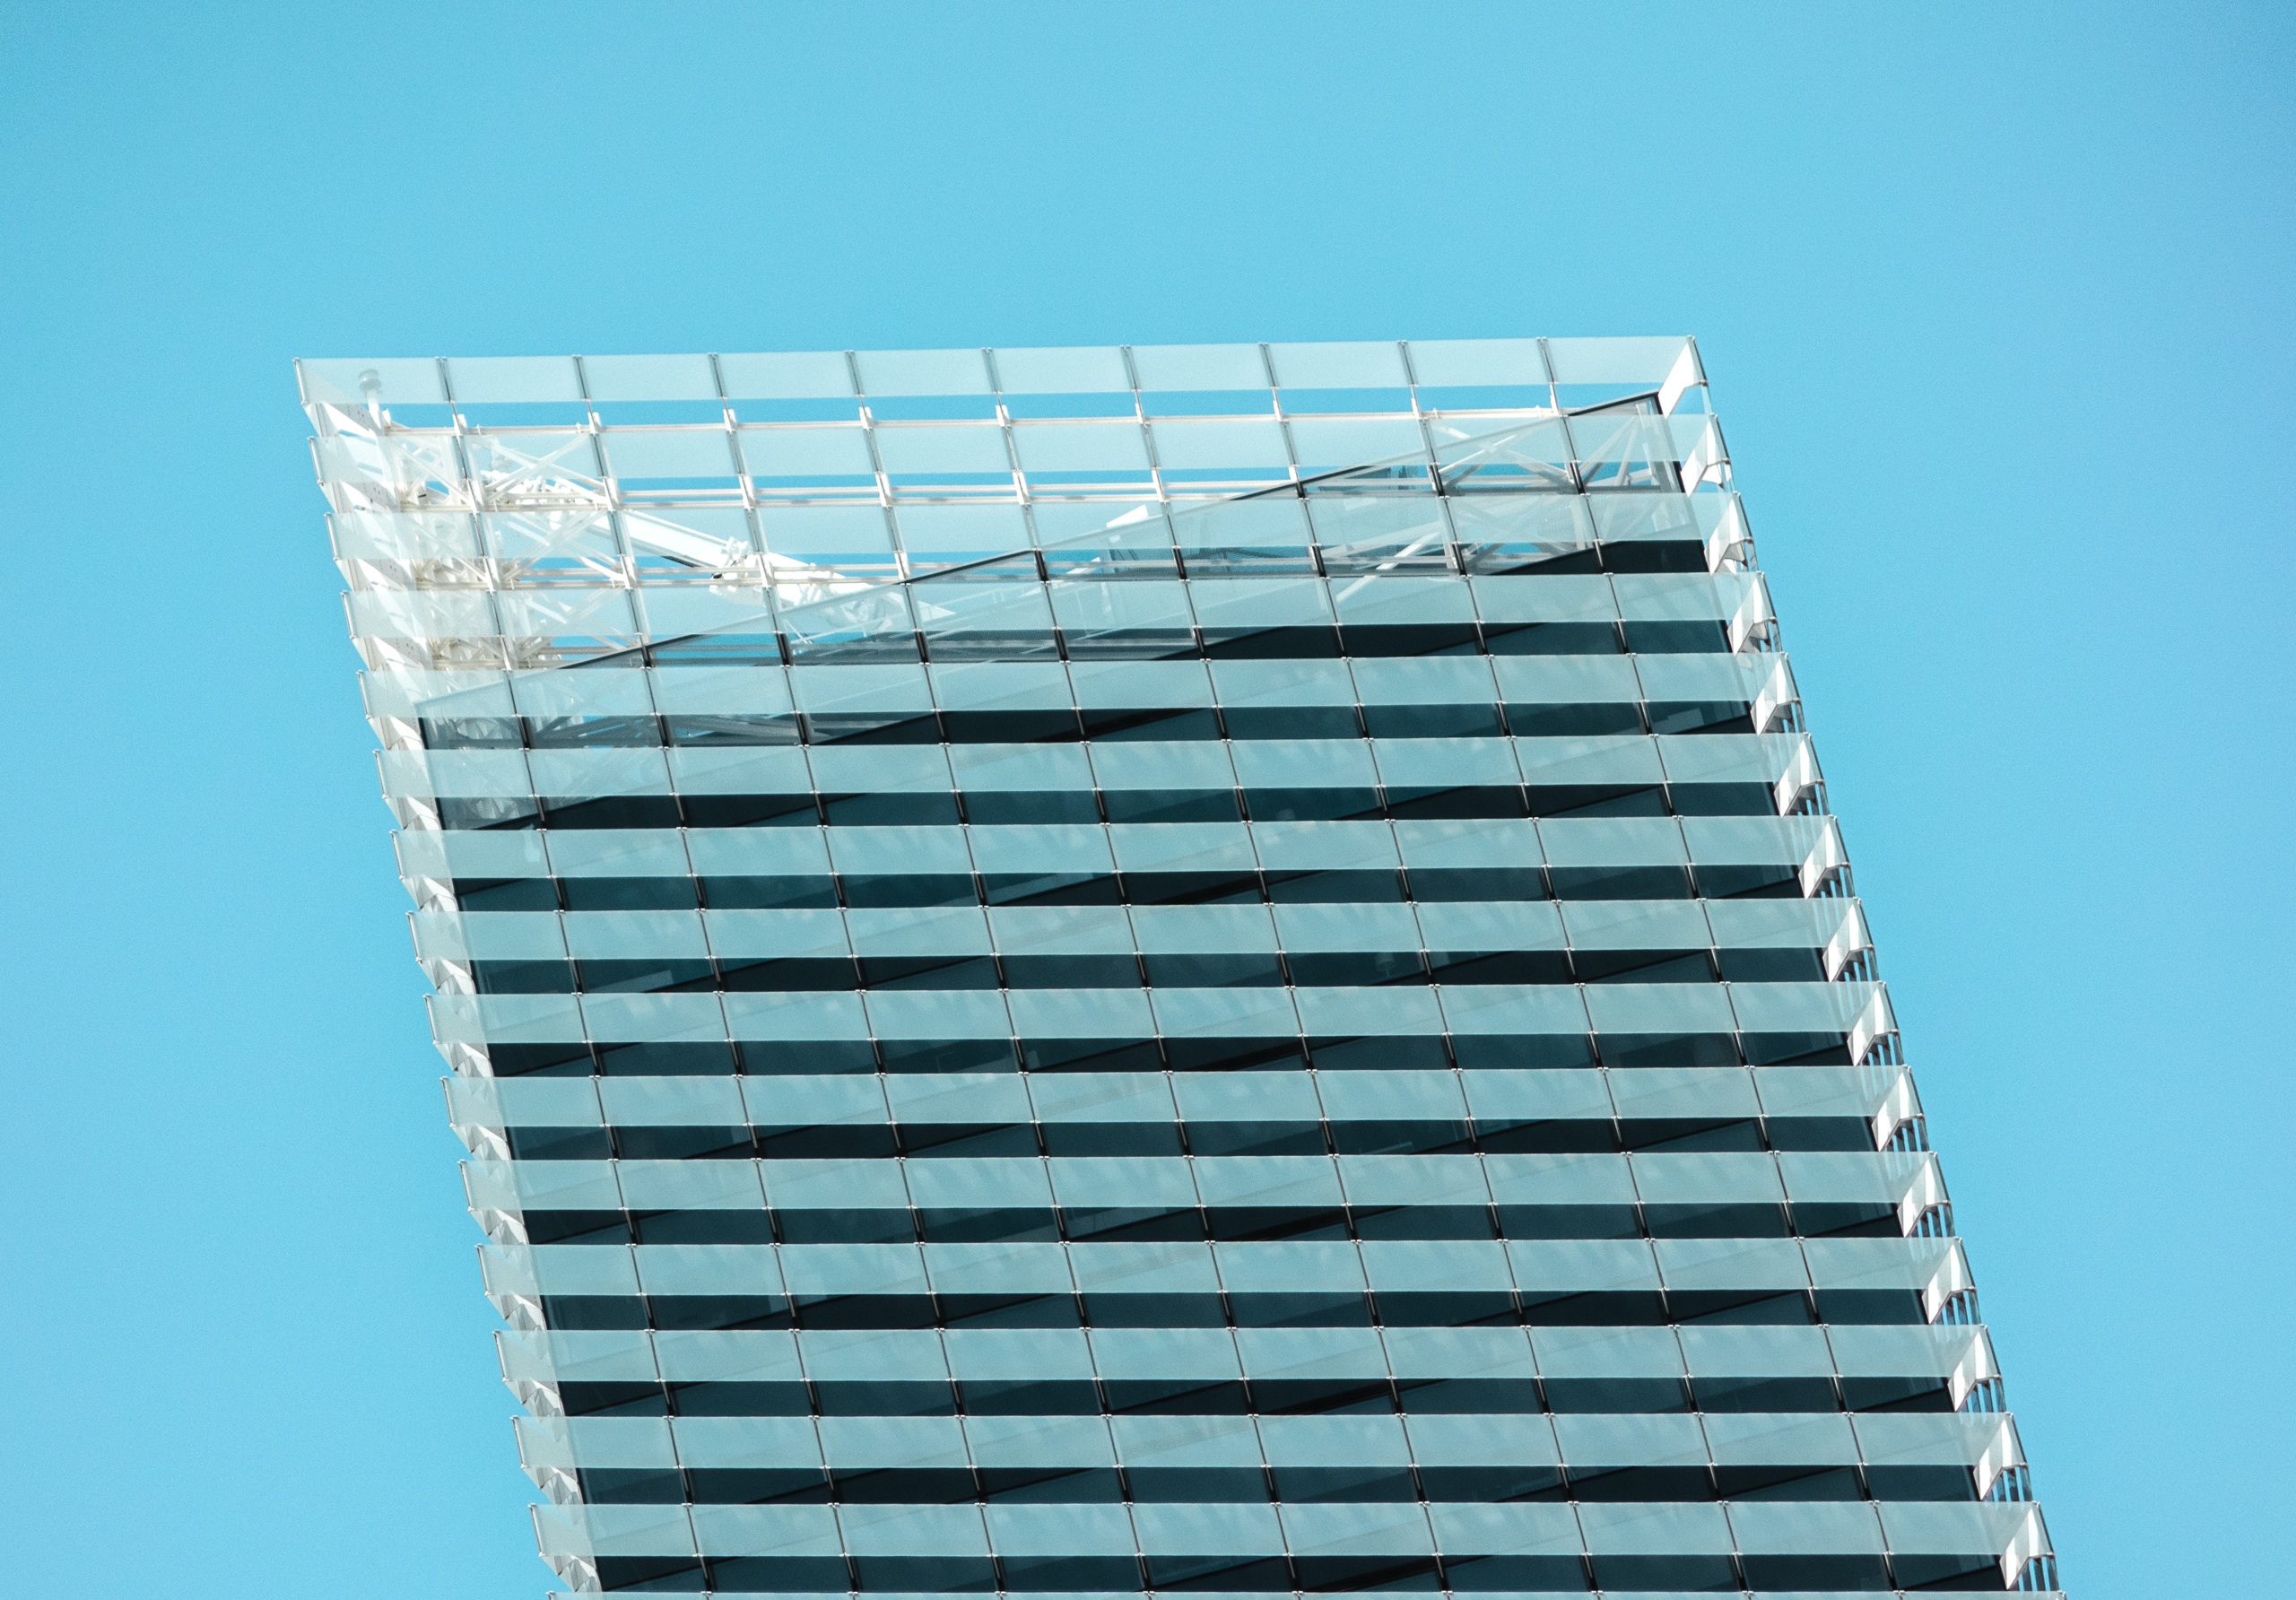
skyscraper, line, facade, blue, tower block, window covering